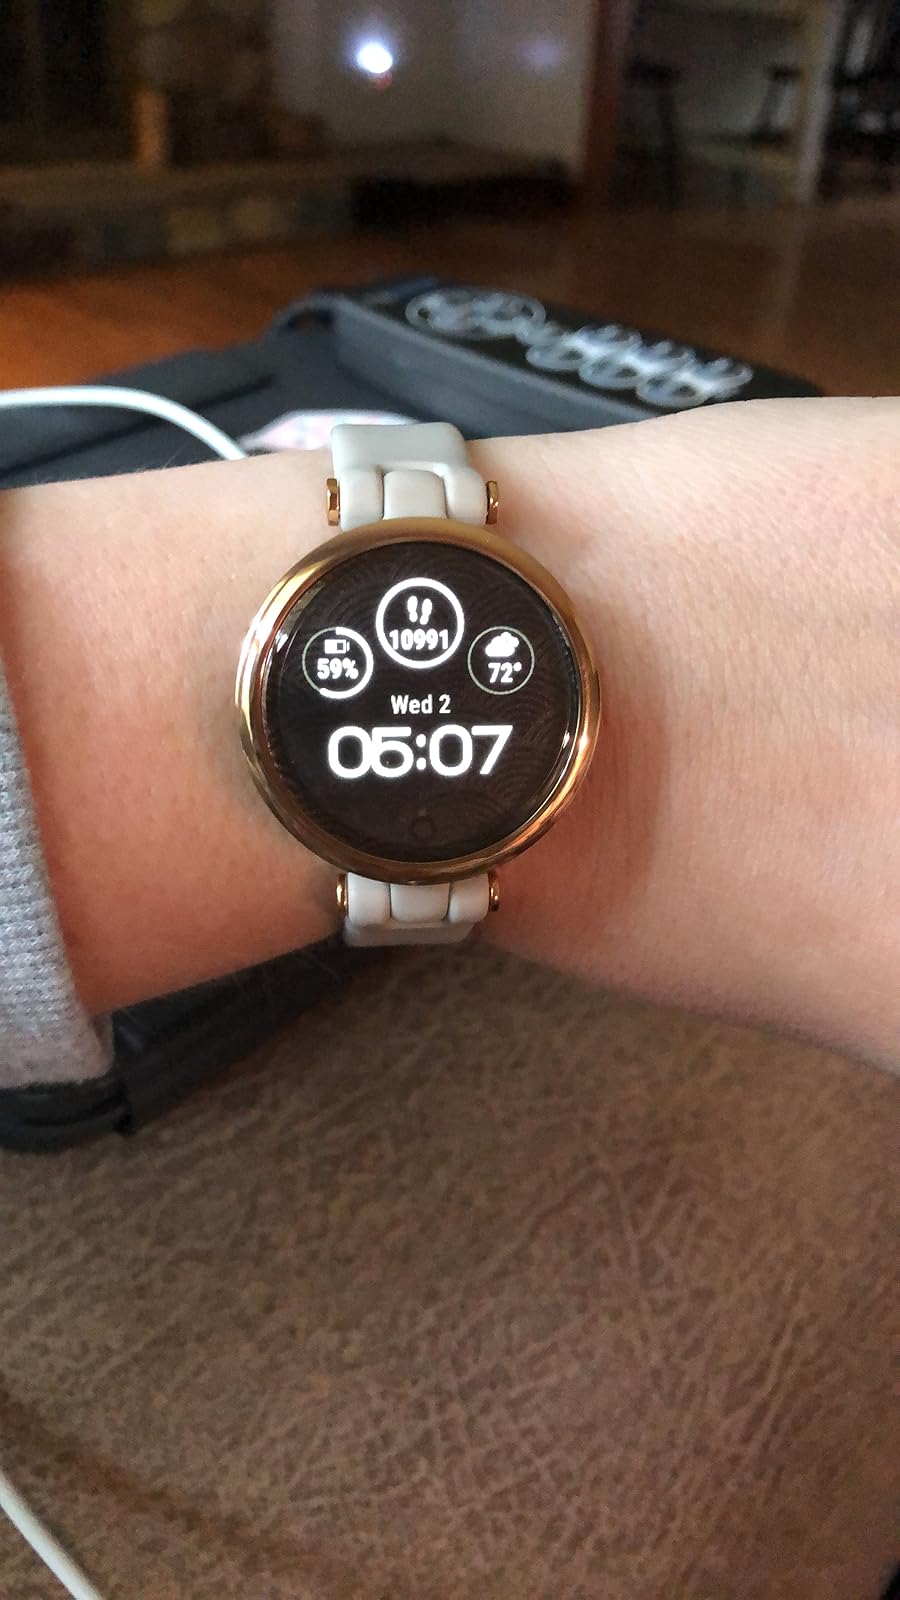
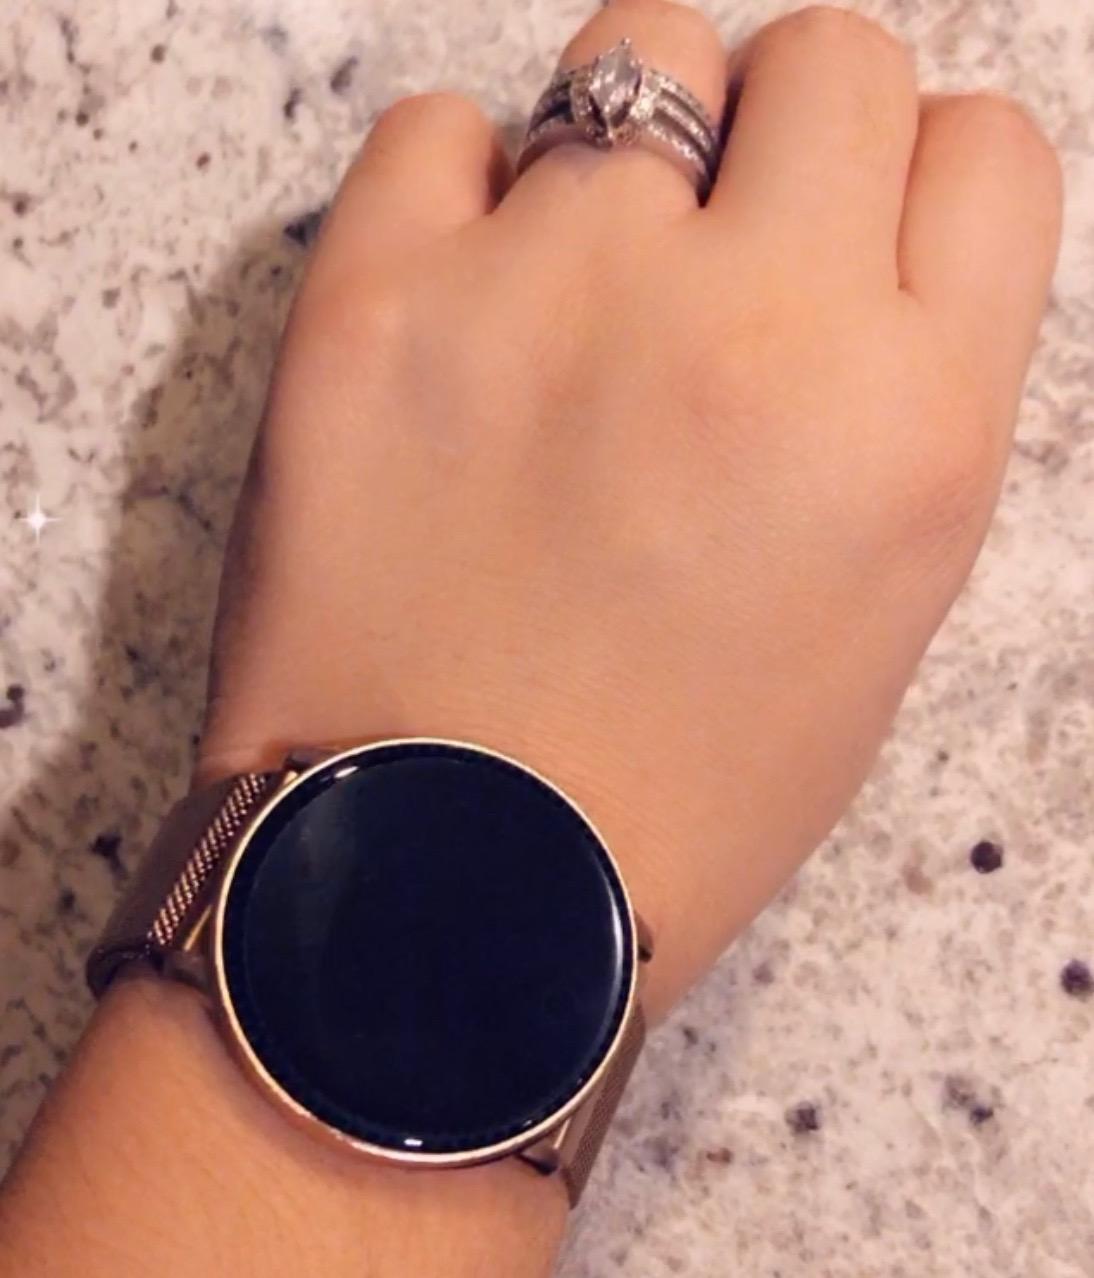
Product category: smartwatch
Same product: no